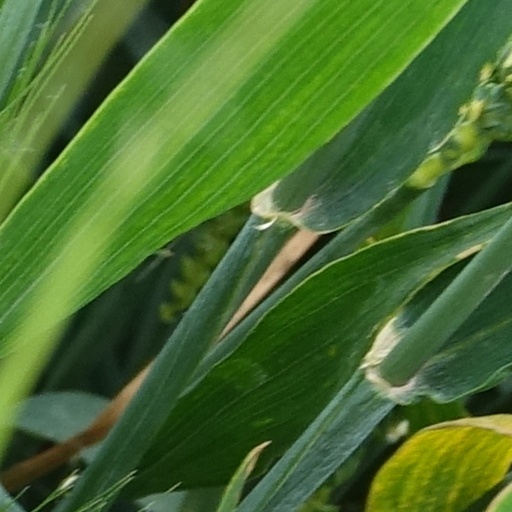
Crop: wheat